HMS Invincible (1907)

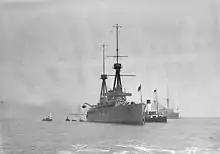
"Invincible" anchored at Spithead in June–July 1909

The ship was built at Sir W. G. Armstrong, Whitworth & Co., Ltd on Tyneside. She was laid down on 2 April 1906, and launched at 15:00 on 13 April 1907 by Lady Allendale. On 28 December 1907, while still fitting out, she was hit by the Swedish collier "Oden", which resulted in the buckling of beams and frames in the hull and five bottom plates being stove in. She was officially completed on 16 March 1909. On 18 March, she sailed from the Tyne to Portsmouth, where she would be commissioned. On the way, she collided with the brigantine "Mary Ann", and stood by until the lifeboat "John Birch" arrived from Yarmouth to take the brigantine in tow.